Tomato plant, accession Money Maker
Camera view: vertical (180 deg); turntable rotation: 180 degrees
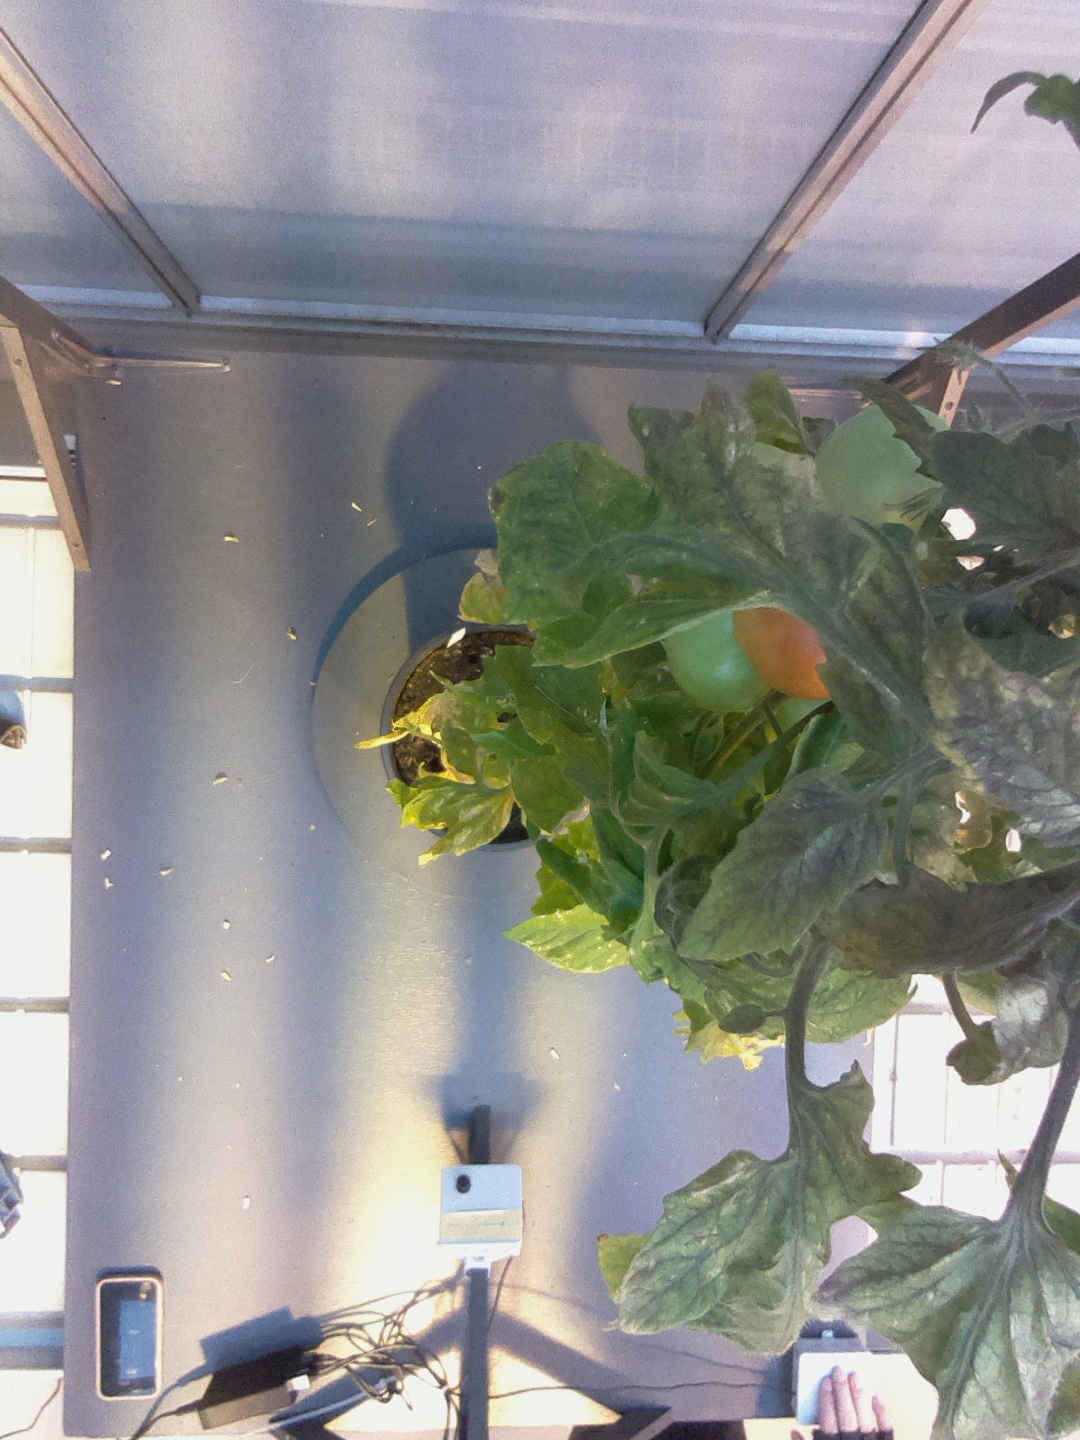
BBCH growth stage 80: fruits start showing typical ripe color (orange -> red)